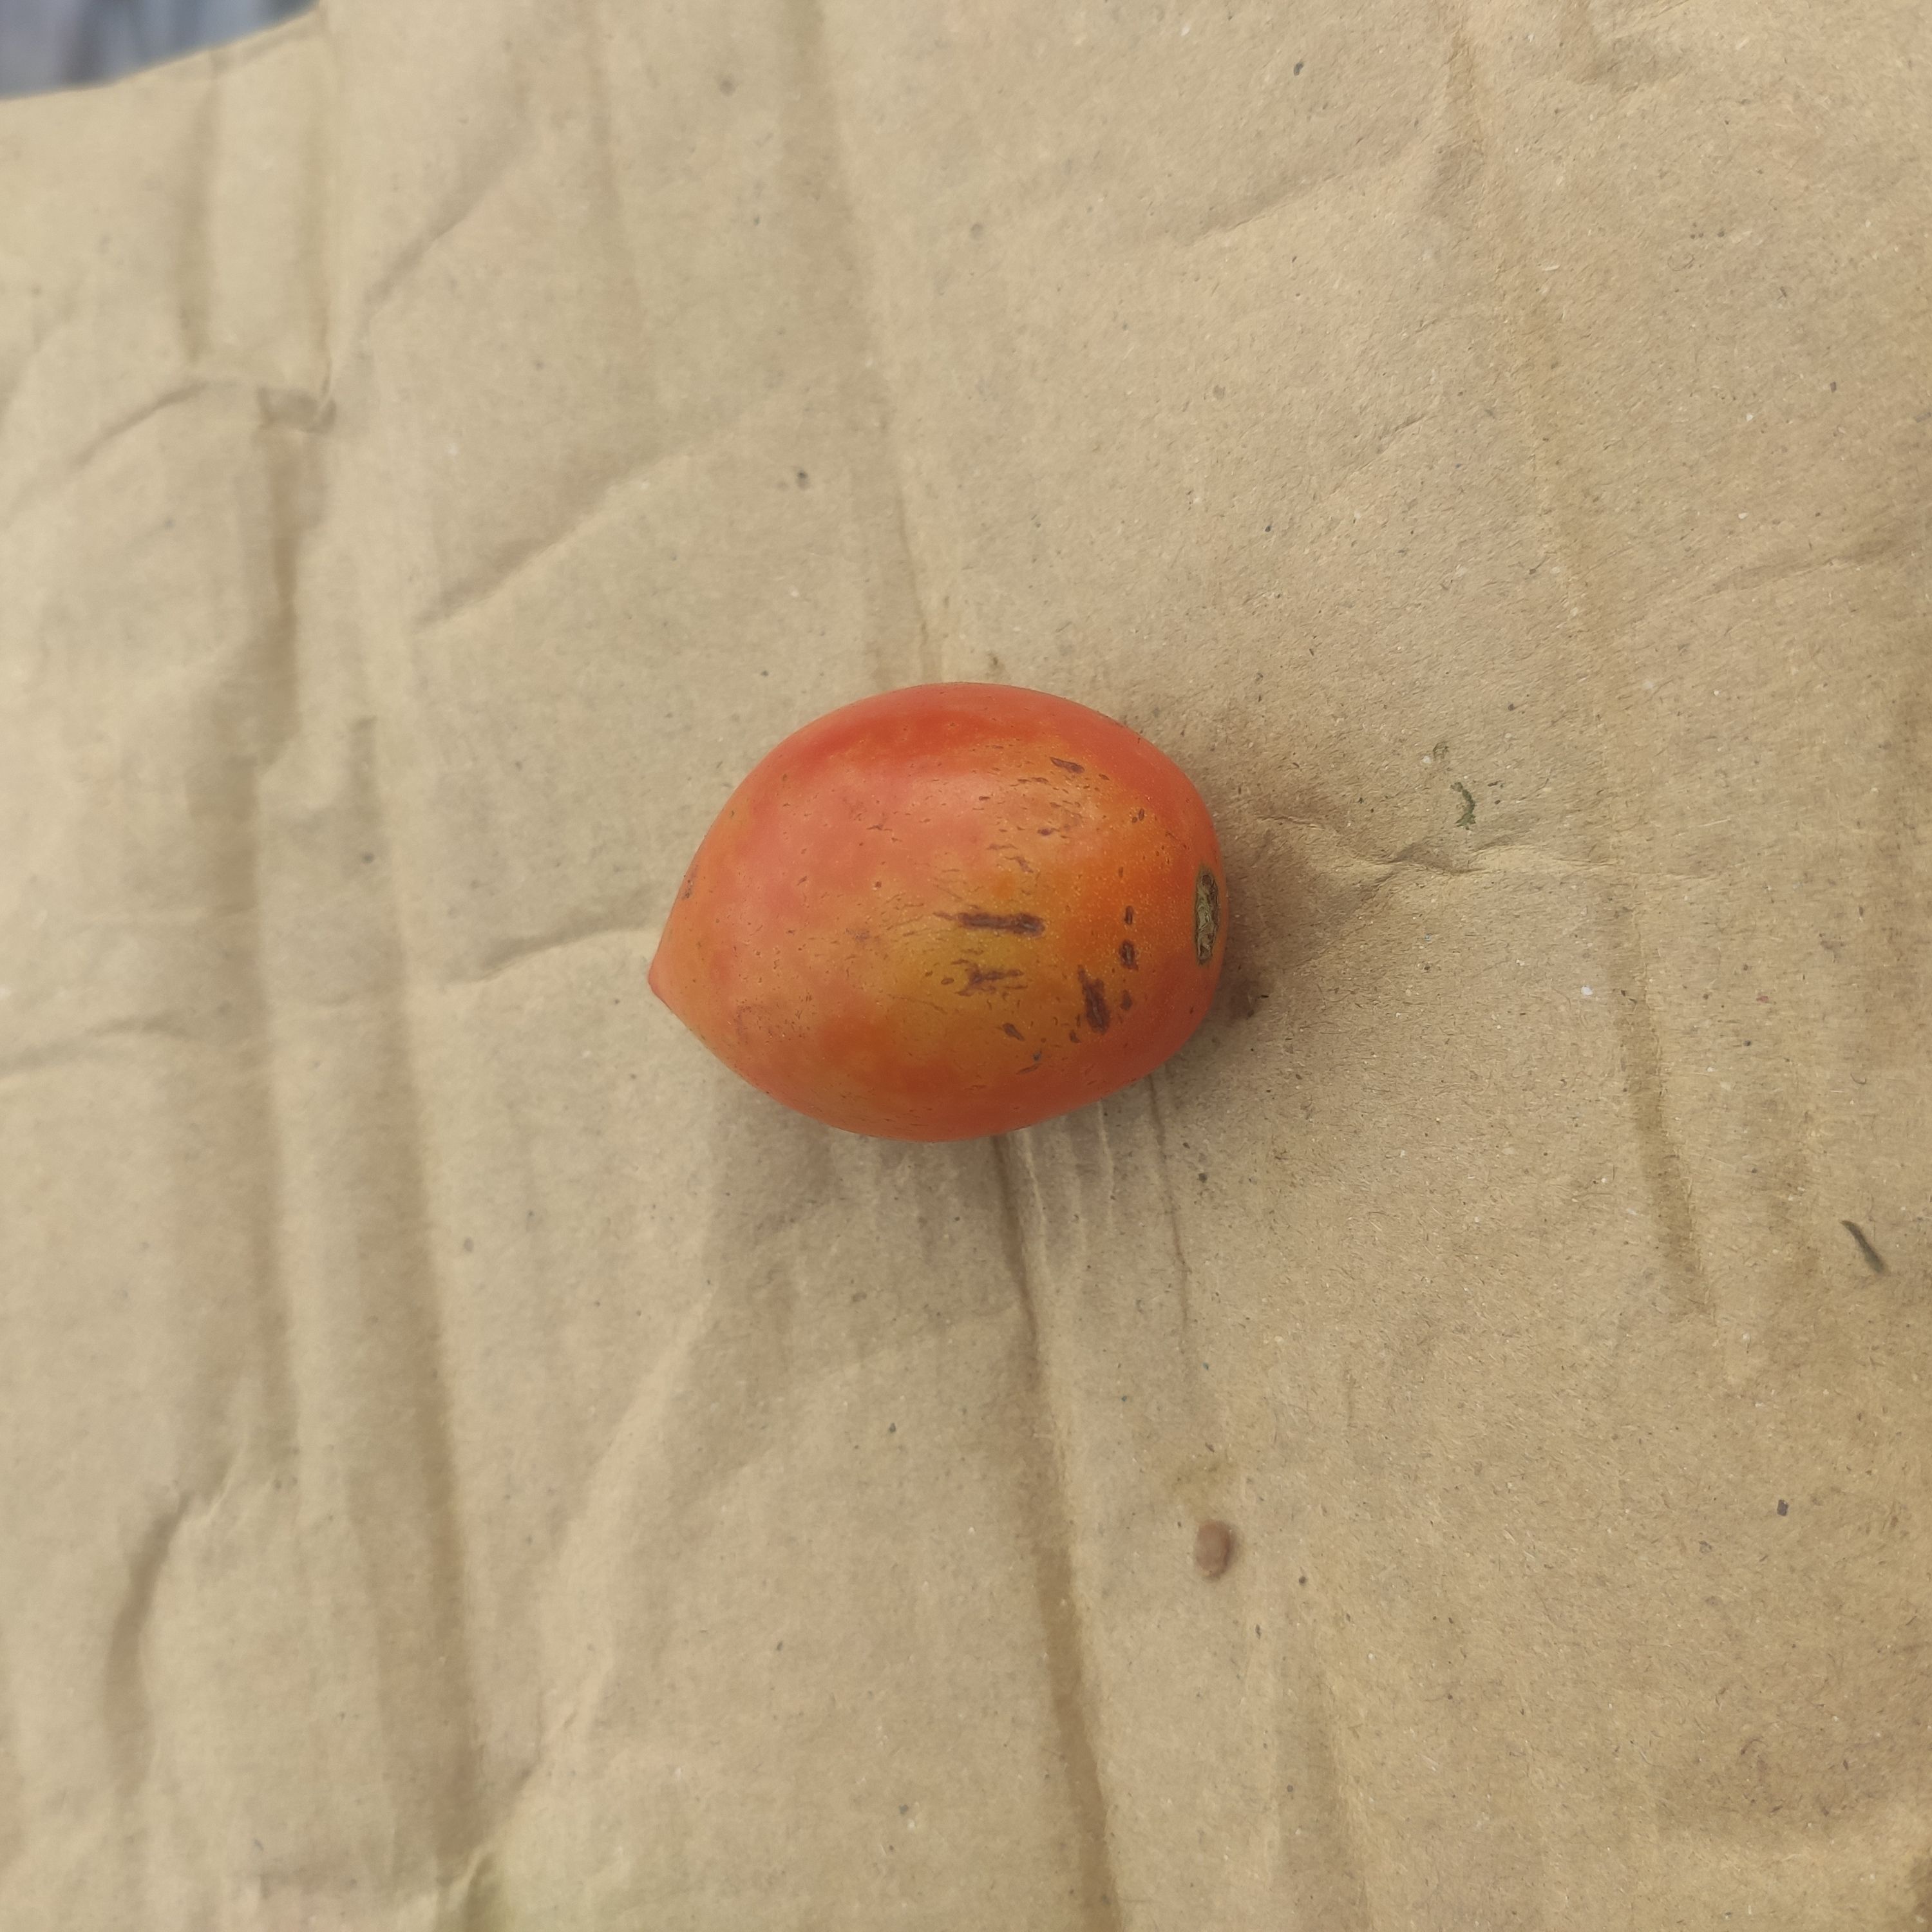
Fruit: tomatoes
Grade: 2nd-grade